Frances Cleveland

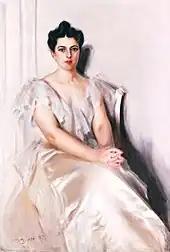
A painting of Frances Cleveland

Cleveland's tenure as first lady ended after her husband lost his reelection campaign, but she correctly predicted to the staff that they would return the following term. The Clevelands left the White House, sold the Red Top house, and moved to Madison Avenue in New York. Cleveland struggled with the transition from public to private life, having never run a private household of her own. She underwent a period of depression over the following months, and she retreated to the Gilders' cottage in Marion, Massachusetts. The Clevelands found a cottage to rent in the area, and they eventually purchased the Gray Gables summer home in Buzzards Bay, Massachusetts, where the couple developed their own private home life. Here they often hosted close friends, including the Gilders and actor Joseph Jefferson. Cleveland found comfort in this house, where she and her husband could lead a relatively normal life.